Ricardo M. Urbina

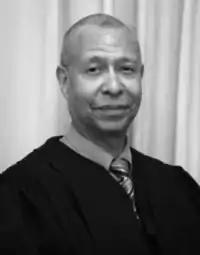

Ricardo Manuel Urbina (January 31, 1946 – June 17, 2024) was a United States district judge of the United States District Court for the District of Columbia. The first Latino judge on the United States District Court for the District of Columbia, he was noted for his rulings in cases regarding terrorism during the George W. Bush administration, as well as for his ruling in District of Columbia v. Heller, which was later reversed on appeal and by the United States Supreme Court.